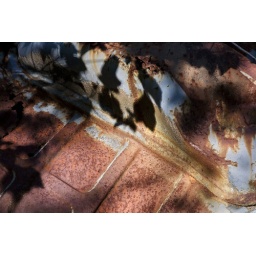
This is the bed of a car I found in Providence Canyon. This is my favorite photo in the set.